Alexandre Vidal Porto

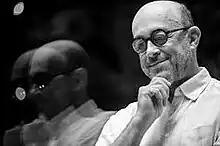
Alexandre Vidal Porto (2023). Photo by Ana Castro

Alexandre Vidal Porto (born March 19, São Paulo) is a Brazilian writer and diplomat.